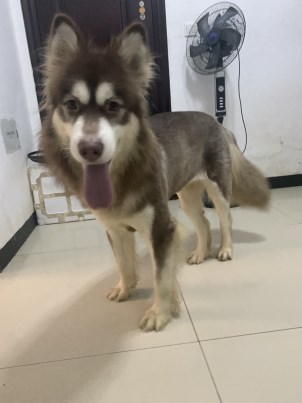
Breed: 1324-n000004-malamute